Battle for Lake Tanganyika

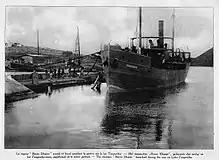
"Baron Dhanis" on the lake, c. 1916.

Lieutenant Job Rosenthal, commanding "Kingani", made several passes and observed work underway on a new harbour at Kalemie, south of Lukuga, where Spicer-Simson intended to make his base. Still lacking detailed information on the enemy's movements, "Kingani" returned early on the morning of 1 December and attempted to approach the harbour. Rosenthal's vessel was spotted by the shore batteries and driven away, but returned the following night and Rosenthal himself swam to Lukuga to examine the slipways under construction. He also discovered the camps, where the British flag revealed the presence of Spicer-Simson and his expedition. Rosenthal travelled down the railway line and discovered both "Mimi" and "Toutou", and the disassembled parts of "Baron Dhanis". Realising that the threat actually lay in the British vessels, he attempted to return to "Kingani", but was unable to locate her in the dark. He attempted to conceal himself and hoped that "Kingani" would return at nightfall, but was discovered by a Belgian patrol and taken prisoner. While a captive he succeeded in sending a message, with a secret addendum written in urine to Zimmer warning him of what he had seen, but the message did not reach Kigoma for several months.